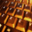
Label: keyboard